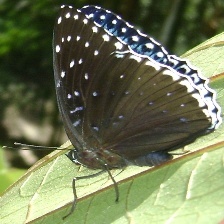
Species: POPINJAY